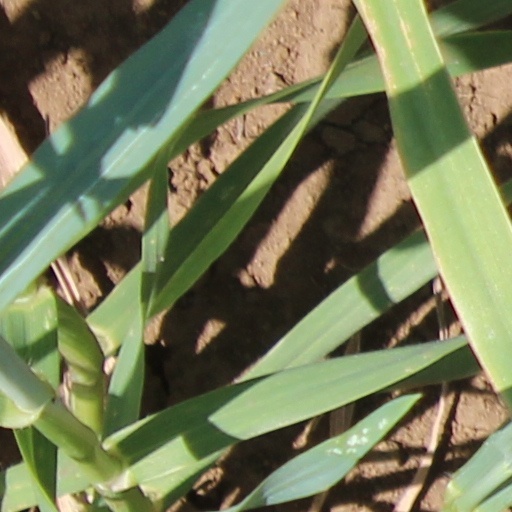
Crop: wheat